Weathered

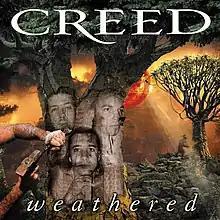
Alternate cover artwork for "Weathered" with the enlarged solid white wordmark and album title, and Mark Tremonti's head carved facing to the right.

The album title, according to Scott Stapp, was chosen by the band as it was felt that it represented where they were at the time. Stapp states "The band was splitting apart. My struggles, and Brian [Marshall]’s struggles with other issues outside the band really defined where we were as a group." Stapp noted there was nothing preplanned with regard to the title, but that it was something honest and that "just came out." Mark Tremonti also added that the band was beginning to go through its initial stages of their eventual break-up, and that "It was probably the darkest time for the band."